Sandhiya Ranganathan

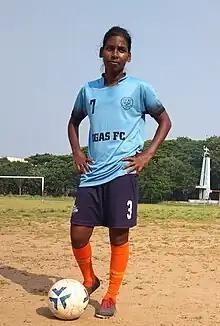
Ranganathan in 2020

Sandhiya Ranganathan (born 20 May 1998) is an Indian professional footballer who plays as a forward for East Bengal in the Indian Women's League and the India women's national team.